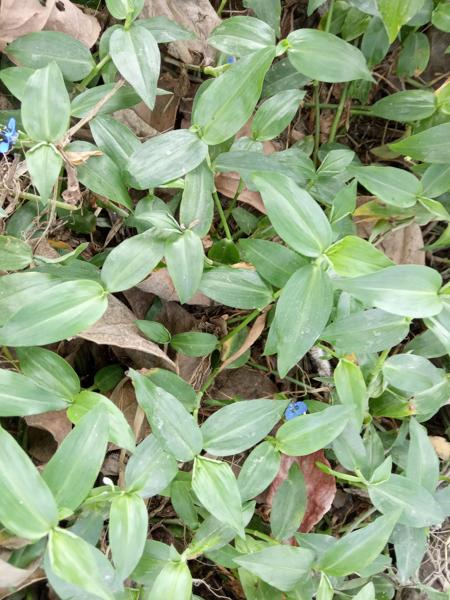
Weed species: Commelina benghalensis